Oudincourt

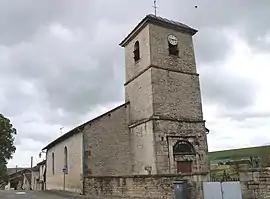
The church in Oudincourt

Oudincourt is a commune in the Haute-Marne department in north-eastern France.